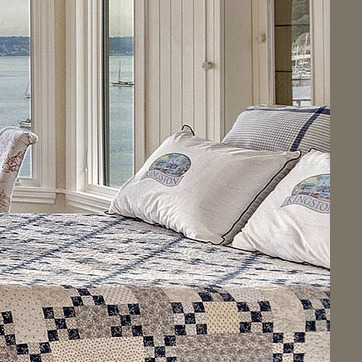
Material: fabric